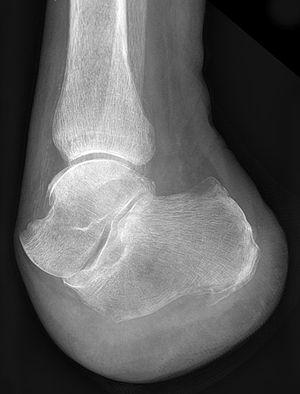
François Chopart, né le 30 octobre 1743 à Paris et mort le 9 juin 1795 dans la même ville, est un chirurgien français.